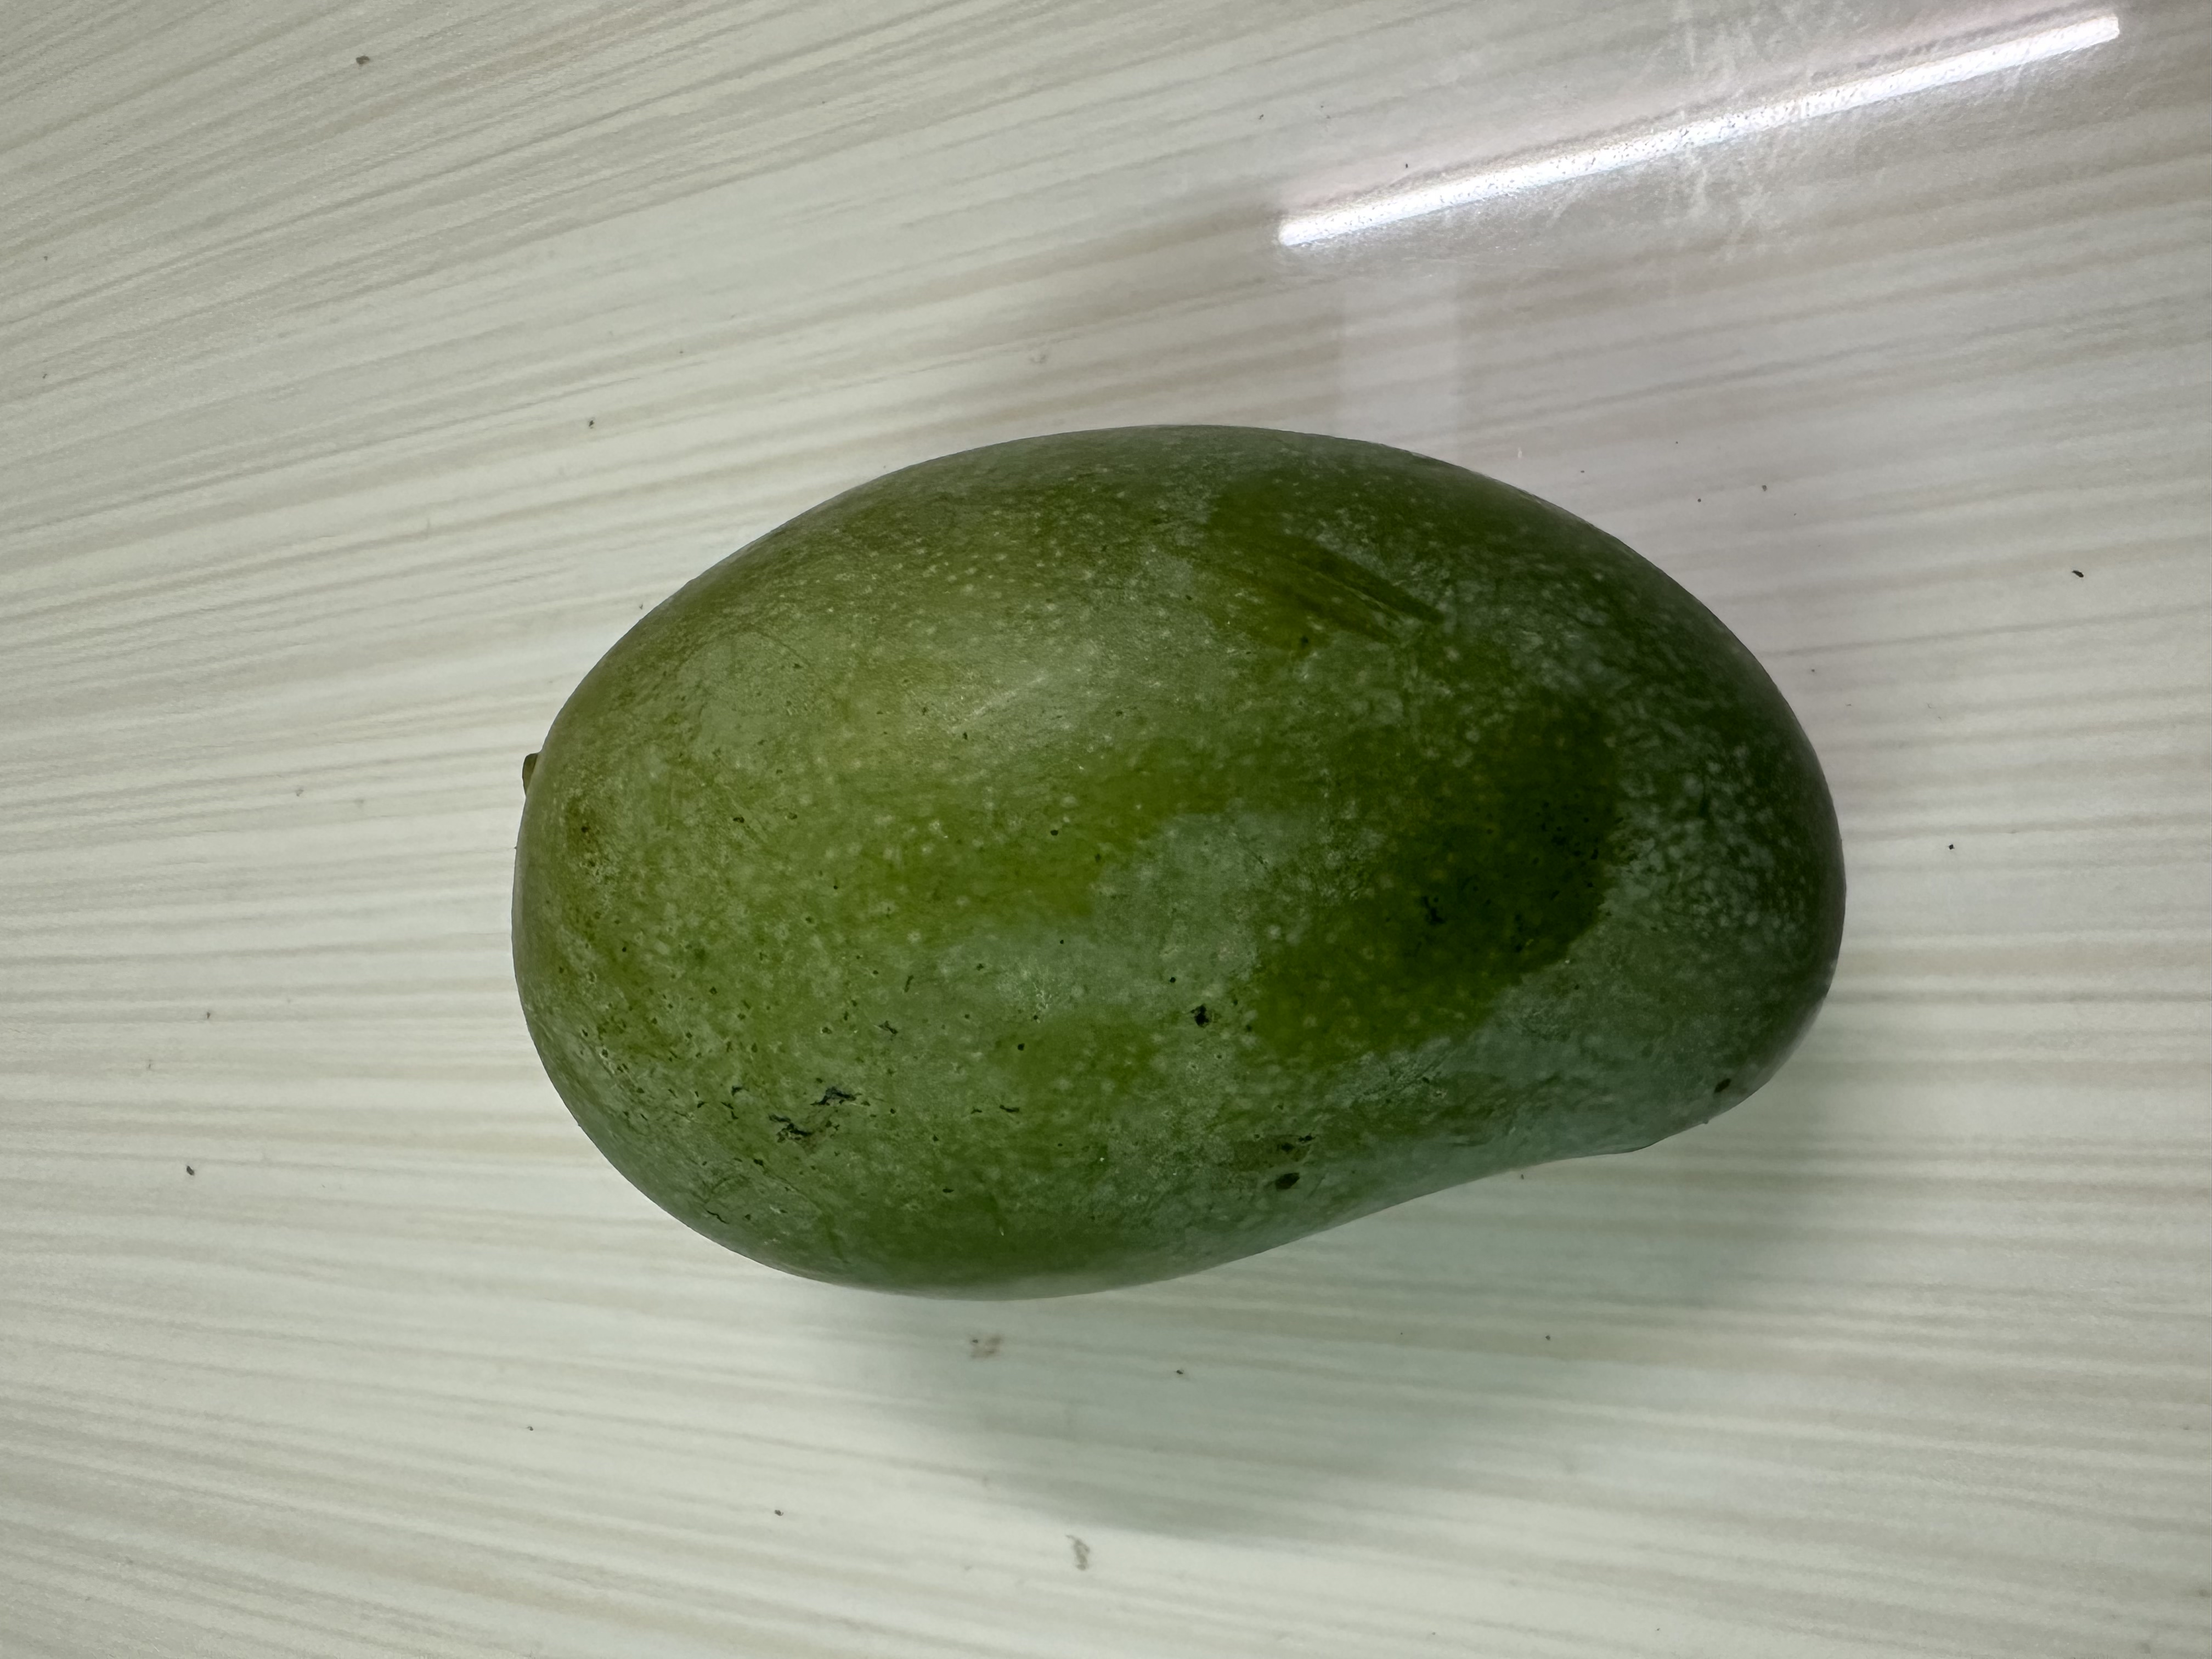
Mango variety: Amrapali